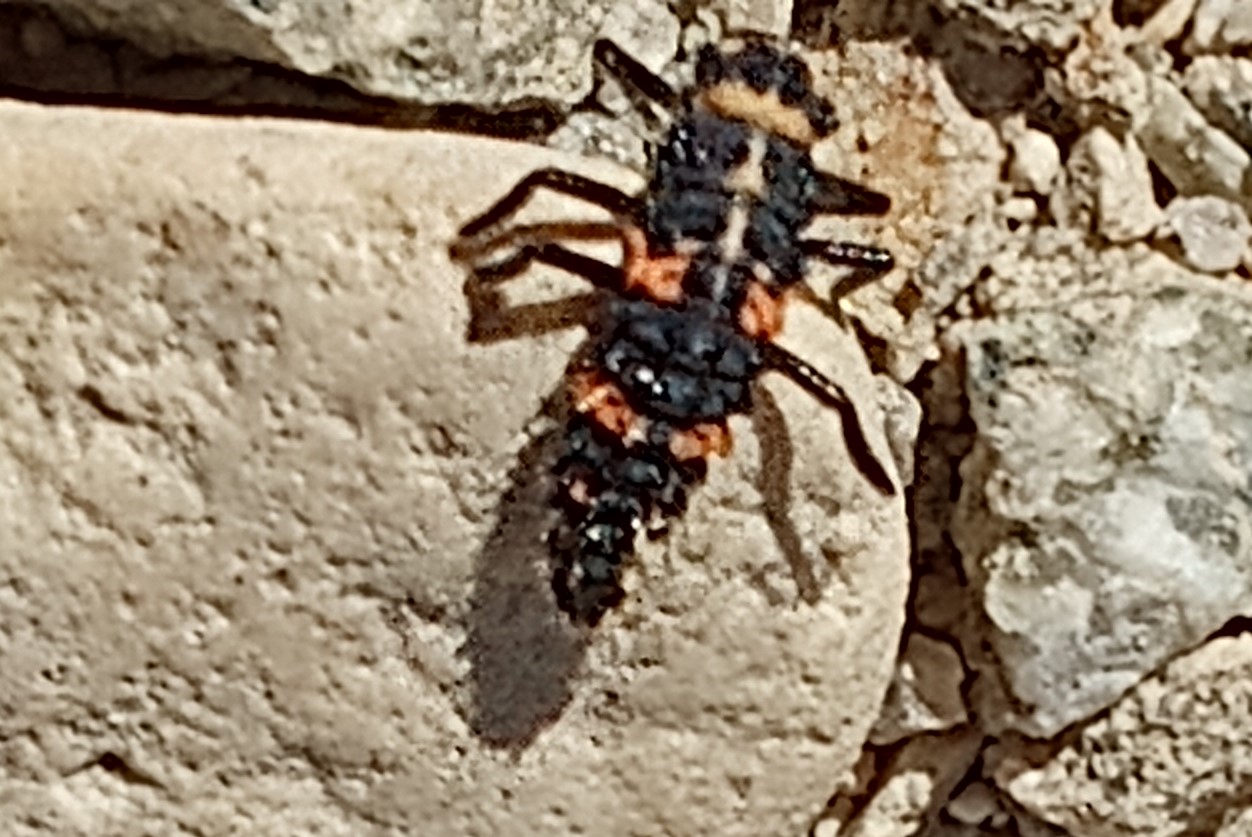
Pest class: predators